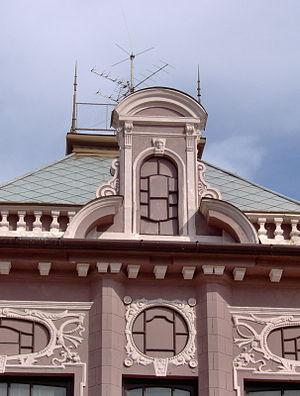
La Maison Bence et fils est située à Zrenjanin, dans la province de Voïvodine et dans le district du Banat central, en Serbie. Avec l'ensemble du quartier ancien de la ville, elle est inscrite sur la liste des entités spatiales historico-culturelles de grande importance de la République de Serbie et, à ce titre, sur la liste des monuments culturels de grande importance.